M-Dot

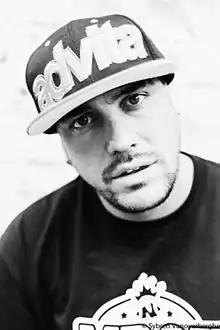
M-Dot, during the Jake LaDotta Euro-Tour (2014)

Michael Januario (born January 13, 1983) better known by his stage name M-Dot is an American rapper and producer. Before becoming a rap musician, Januario played college basketball at BHCC, MCLA and Fitchburg State.